Chemical industry in the United Kingdom

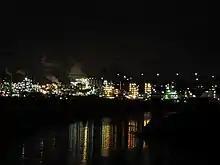
Weston Point chemical works, off the M56, near Runcorn and the River Weaver and the Weaver Viaduct

Alexander Parkes in 1855 develops the first plastic, in Birmingham, a form of celluloid. Daniel Spill, his assistant, develops it further, as xylonite. The American John Wesley Hyatt later tries to claim the patent, after developing another process for celluloid, with camphor, in 1869. The subsequent British Xylonite Company, formed in 1877, later becomes BX Plastics. A division, Cascelloid, formed in Leicestershire in 1919, becomes Palitoy. Another division, Halex, made sports products.